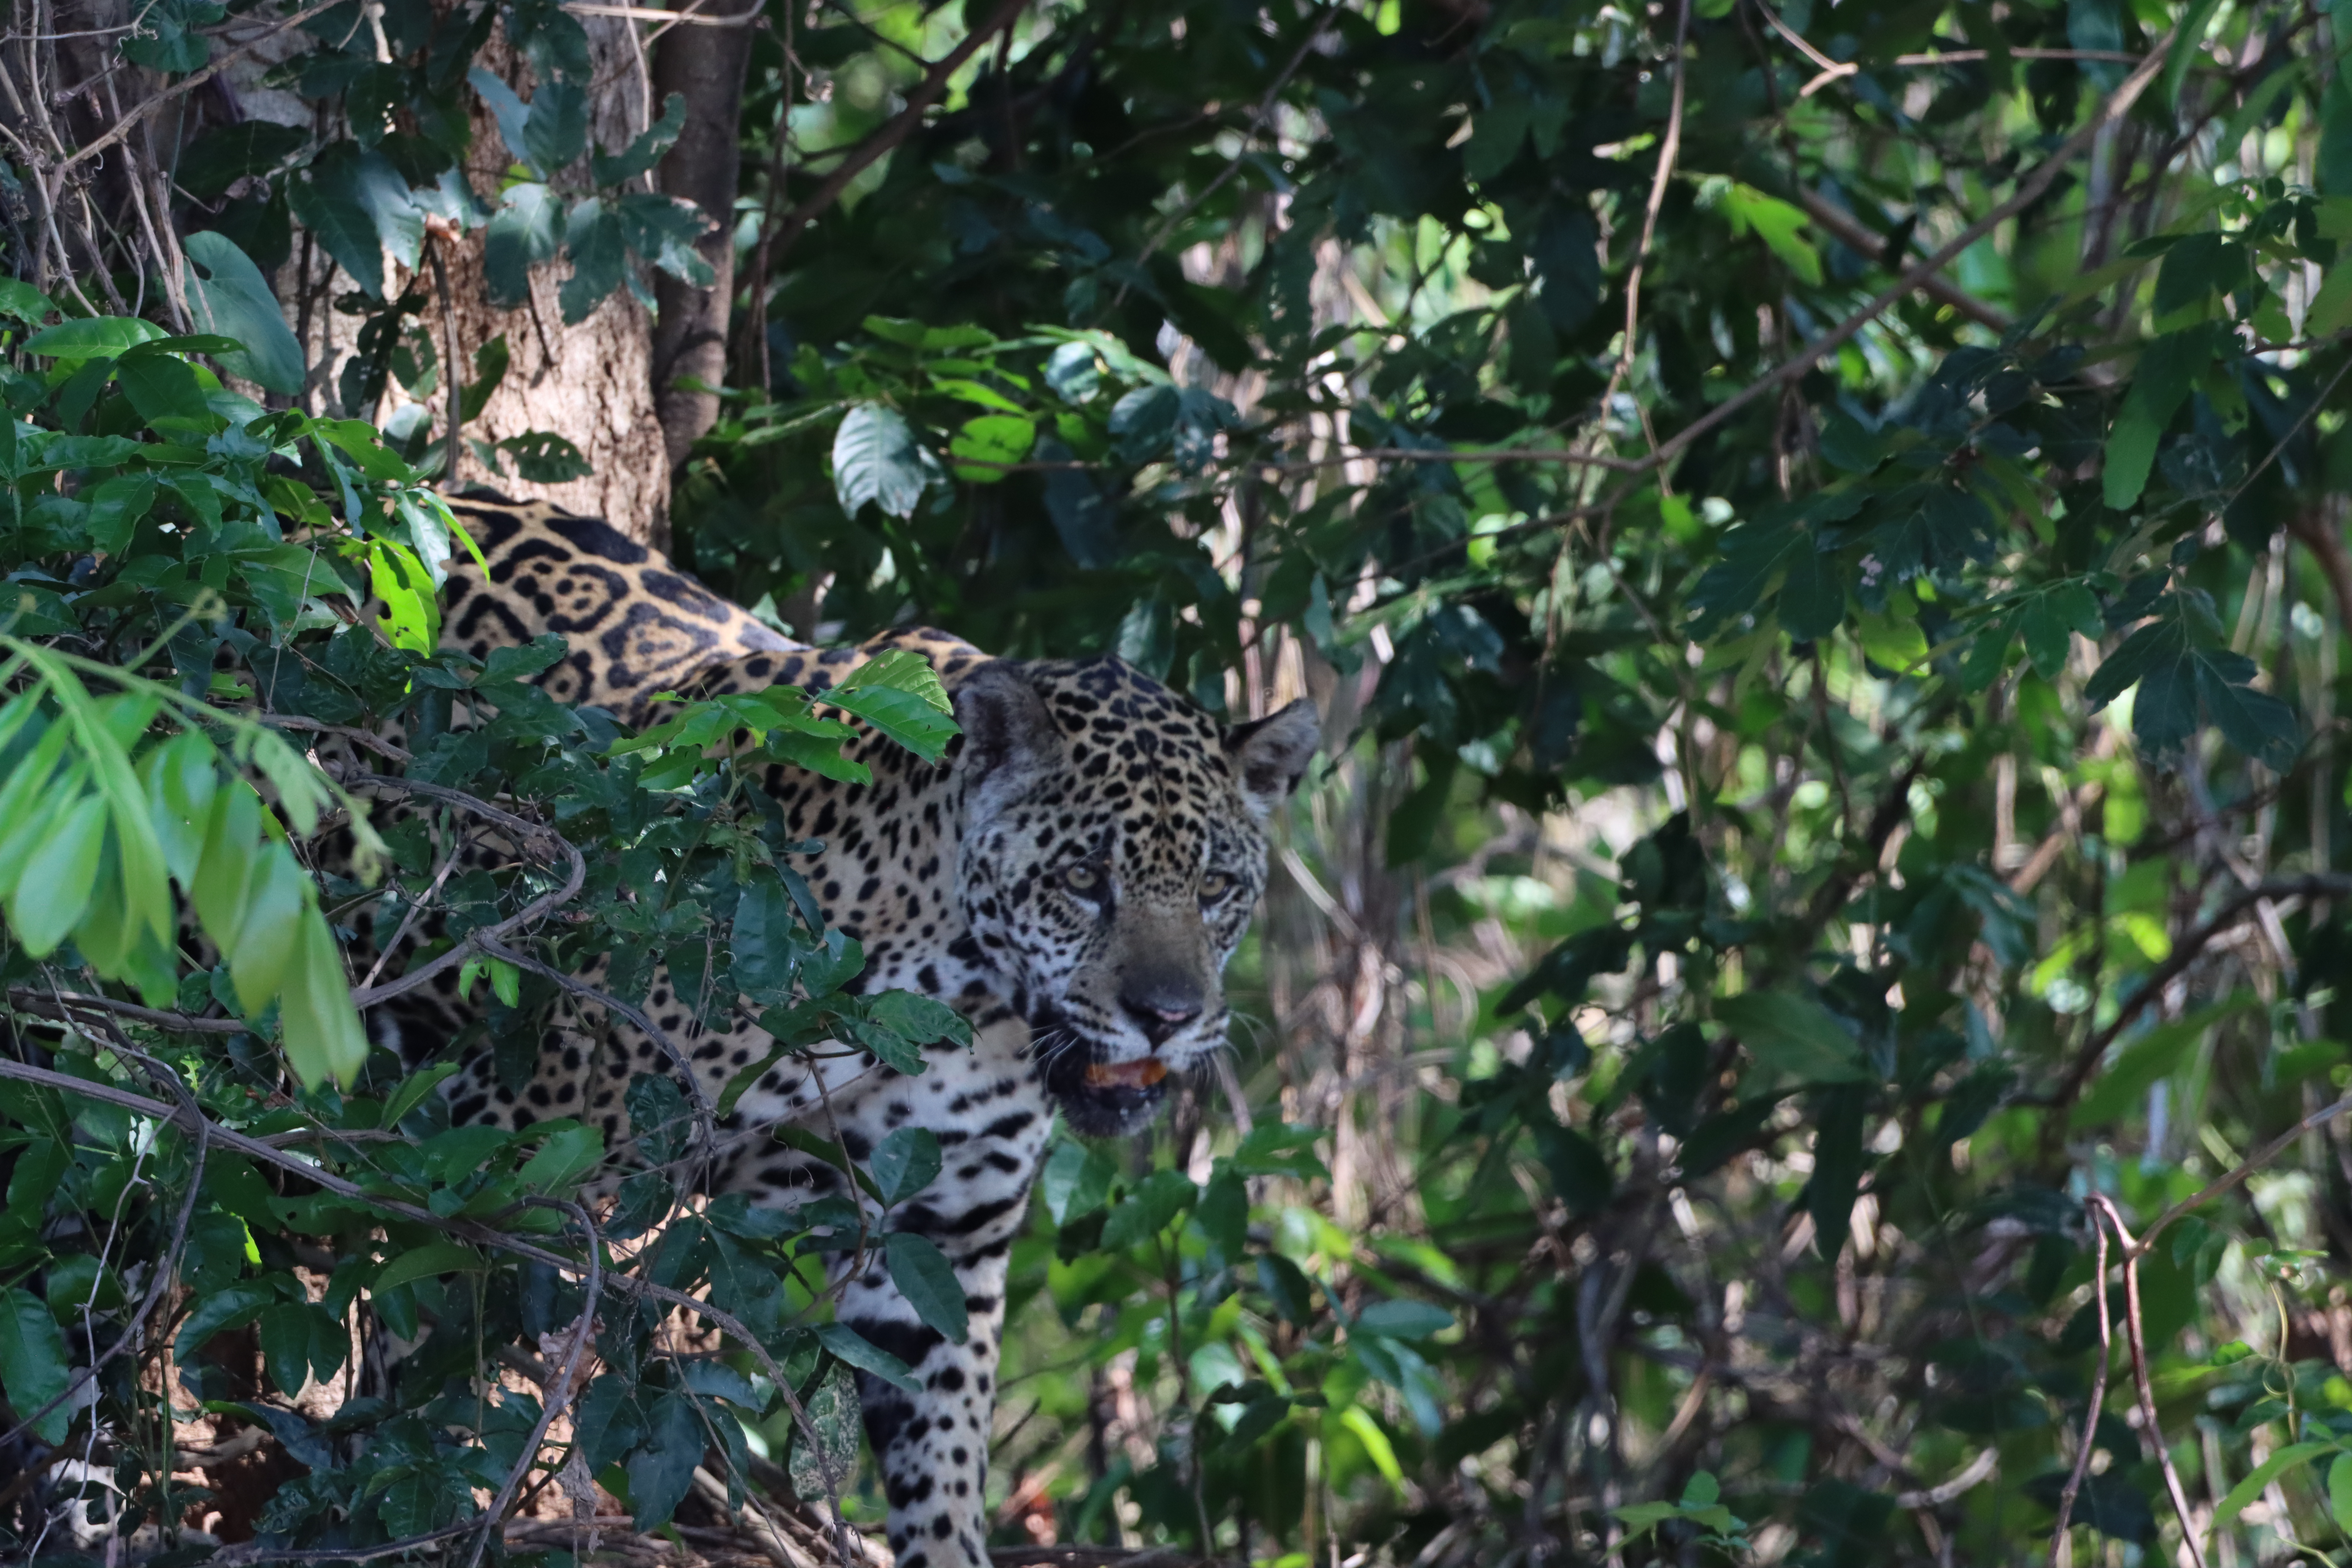
Jaguar: Katniss